History of Freemasonry in Russia

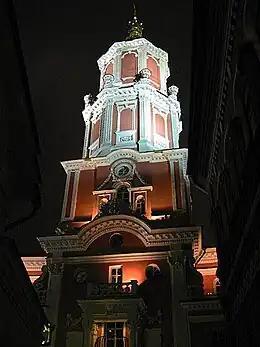
Menshikov Tower where the Masonic circle of Johann Georg Schwarz held its meetings

Freemasonry in Russia started in the 18th century and has continued to the present day. Russian Freemasonry pursue humanistic and educational purposes, but more attention is given to ethical issues. It was a spiritual community of people united in an effort to contribute to the prosperity of the Motherland and the enlightenment of the people living in it.